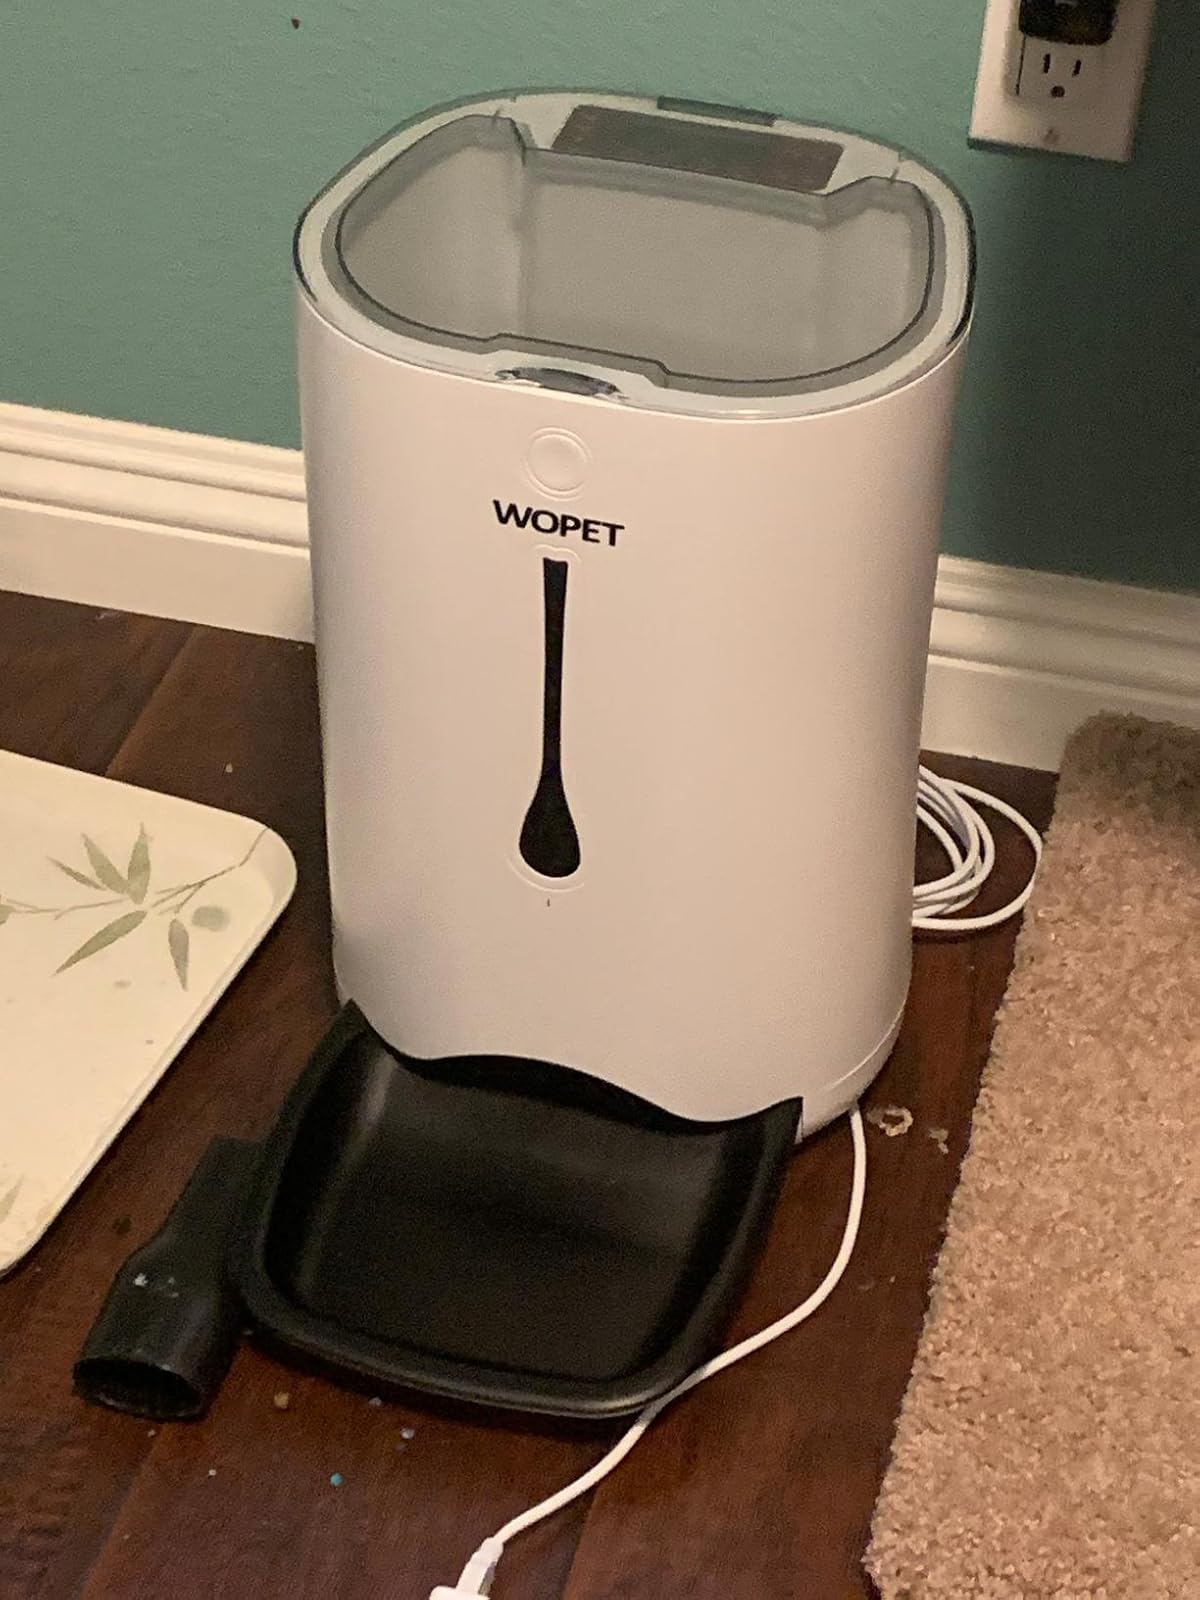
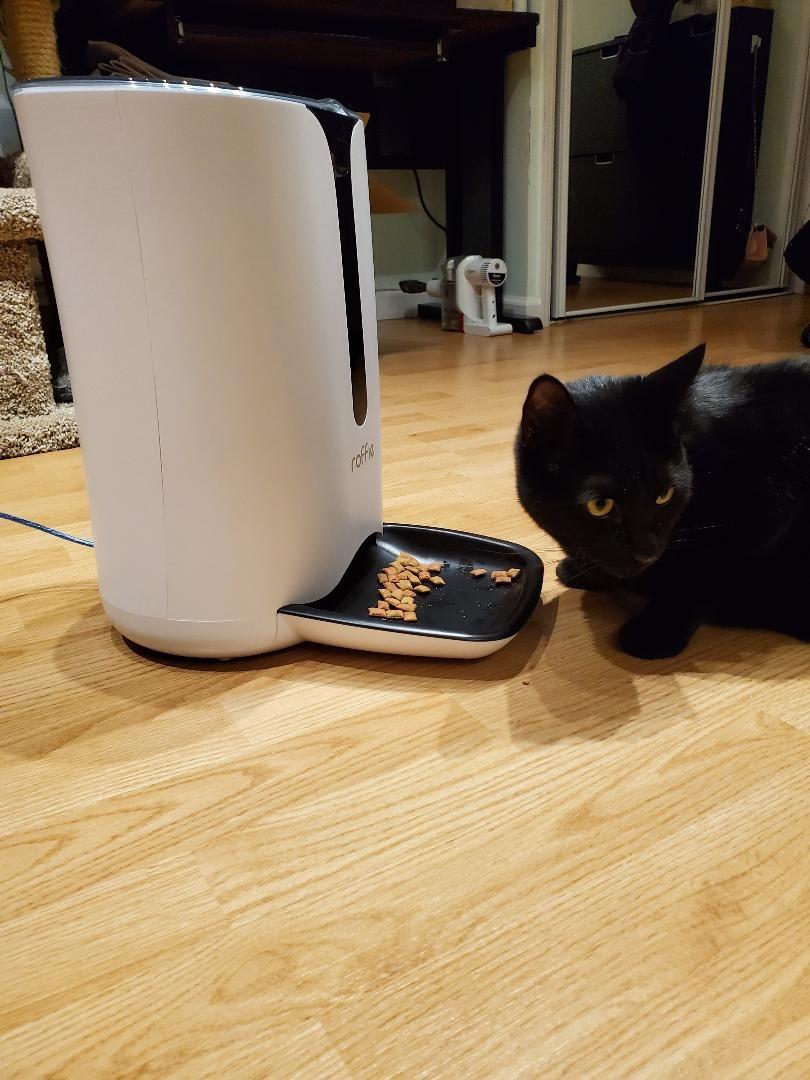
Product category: items_feeder
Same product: no